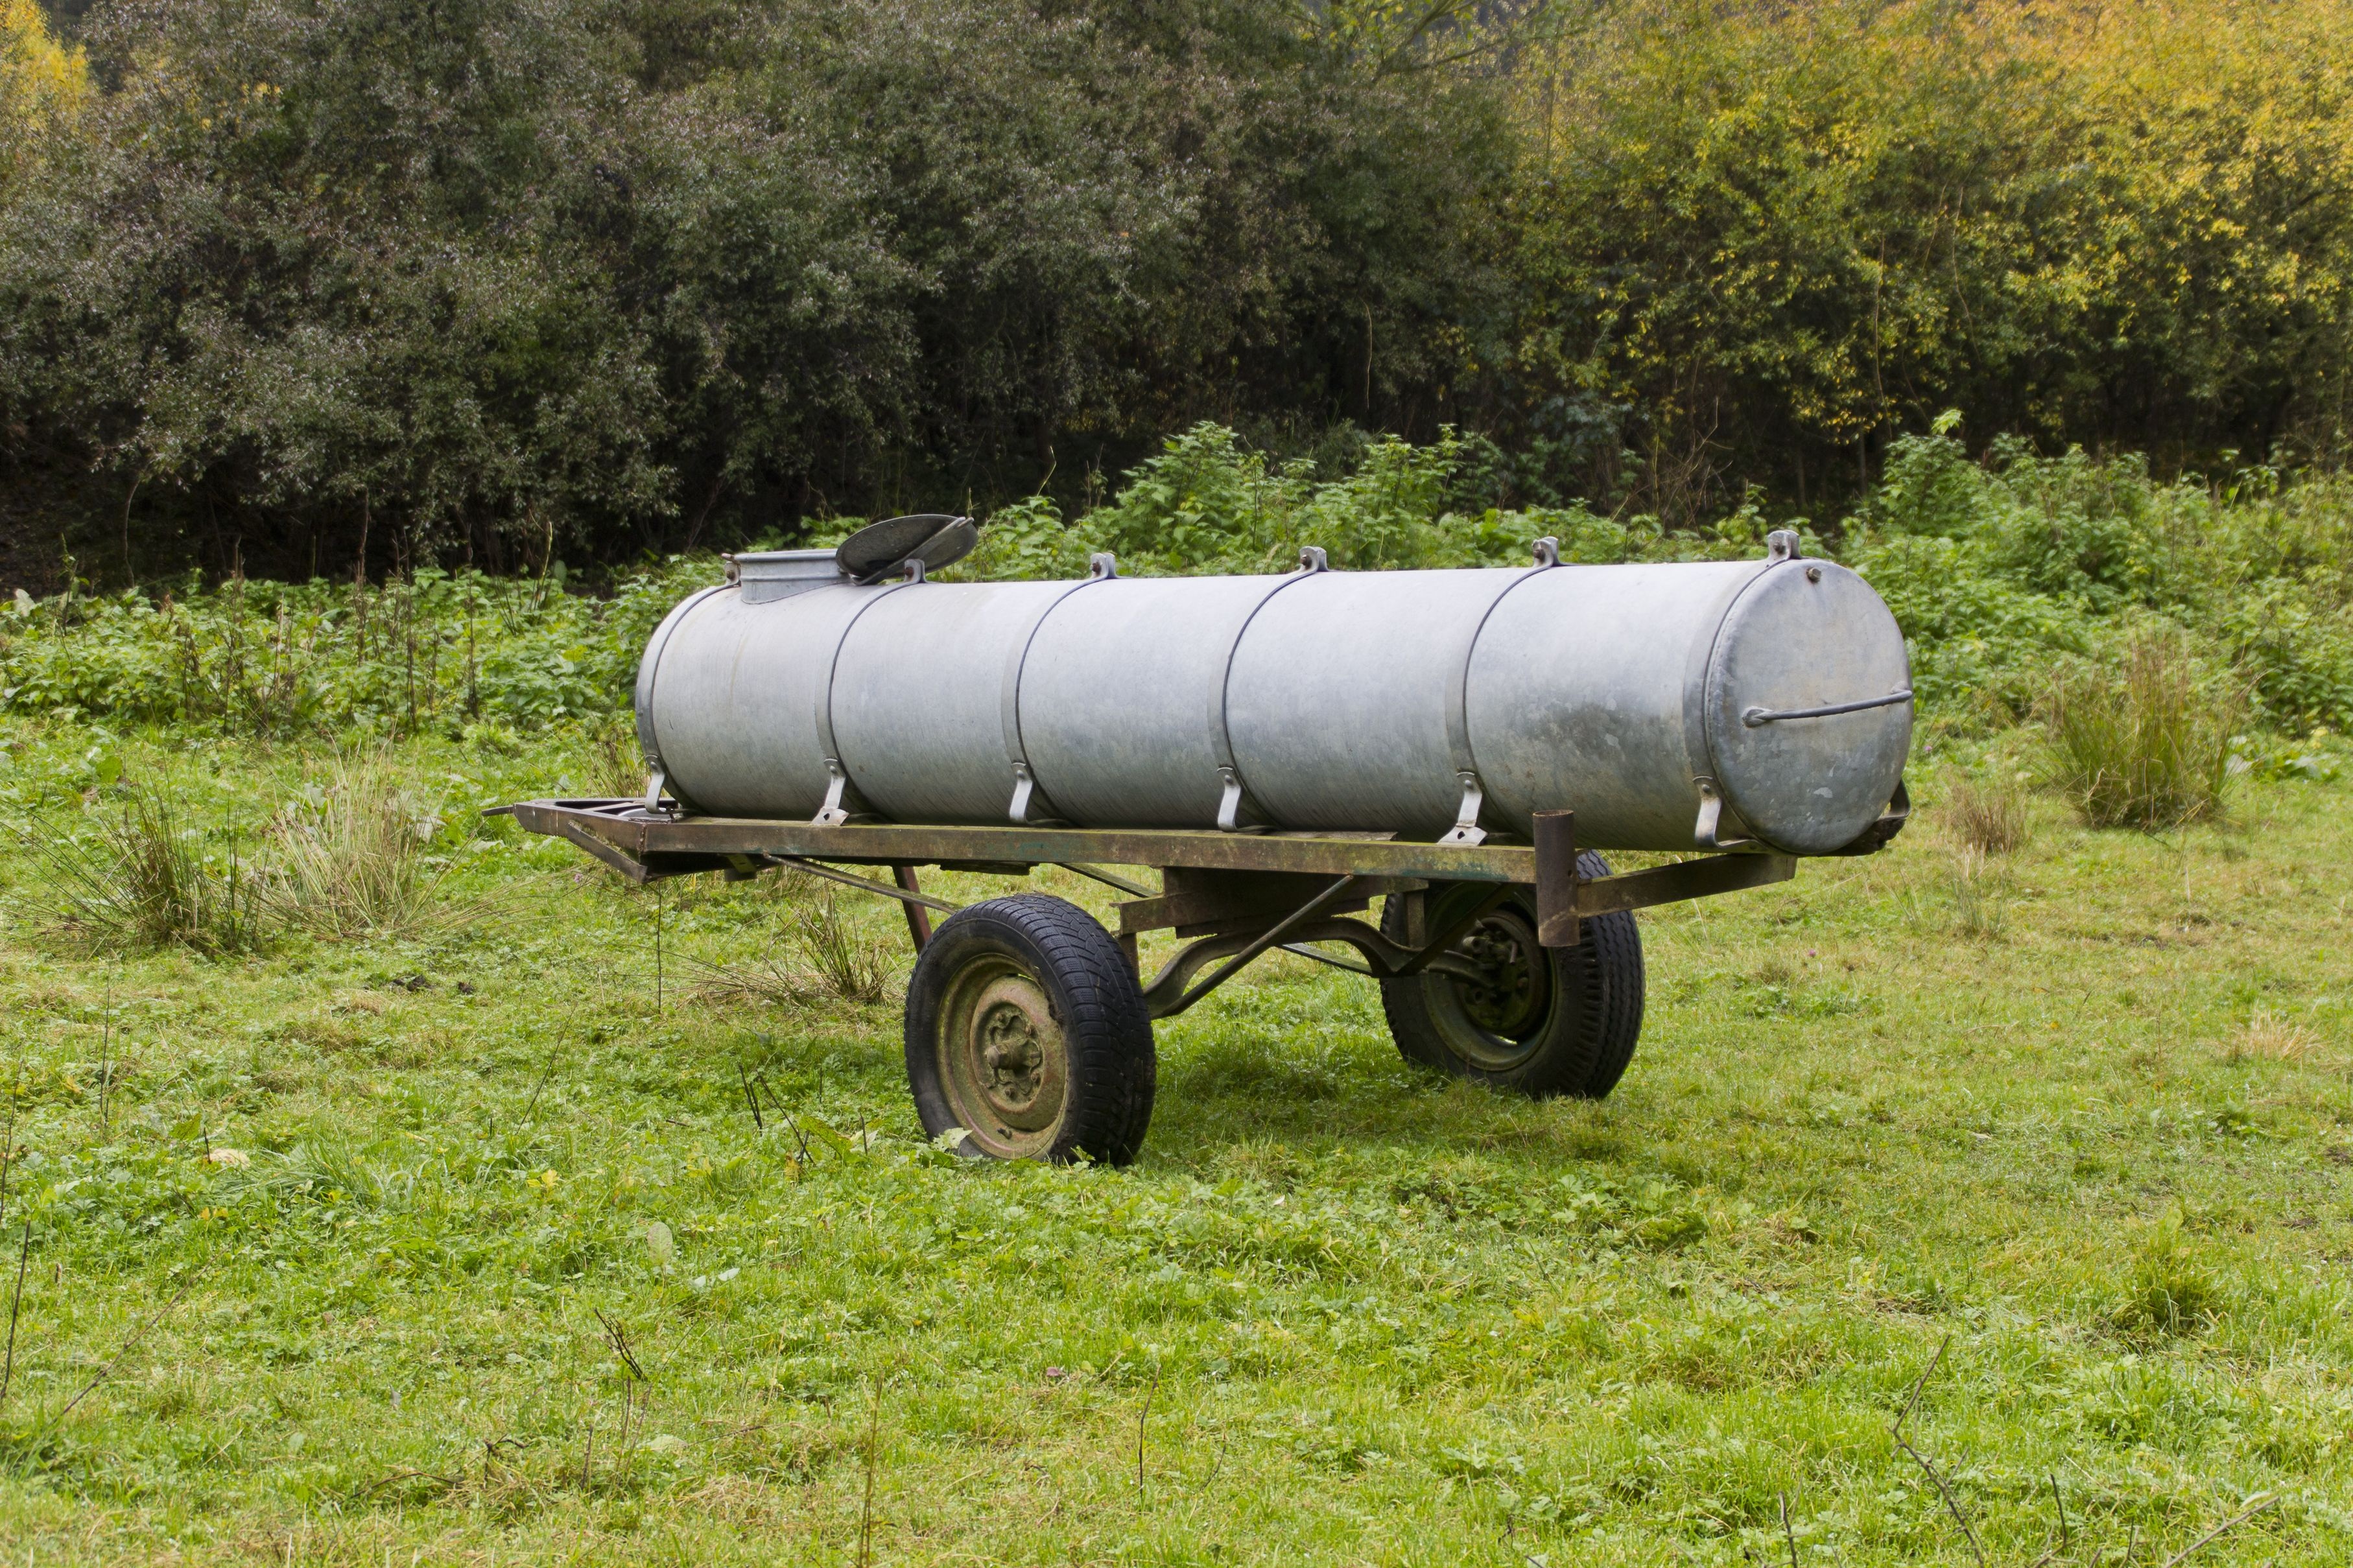
water, nature, plant, hay, field, farm, meadow, animal, harvest, vehicle, crop, pasture, drink, agriculture, cannon, man made object